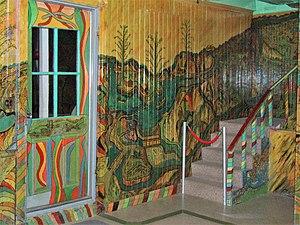
Maison du celebre paintre Arthur Villeneuve, aujourd'hui preserve au musee Pulperie a Chicoutimi.
Arthur Villeneuve, né le 4 janvier 1910 à Chicoutimi et mort le 24 mai 1990 à Montréal, est un peintre québécois. Il est connu pour les peintures naïves dont il a décoré sa maison et pour son investiture dans l'ordre du Canada.